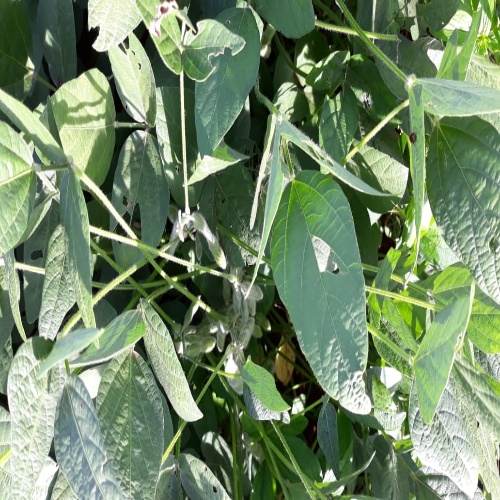
Label: Caterpillar